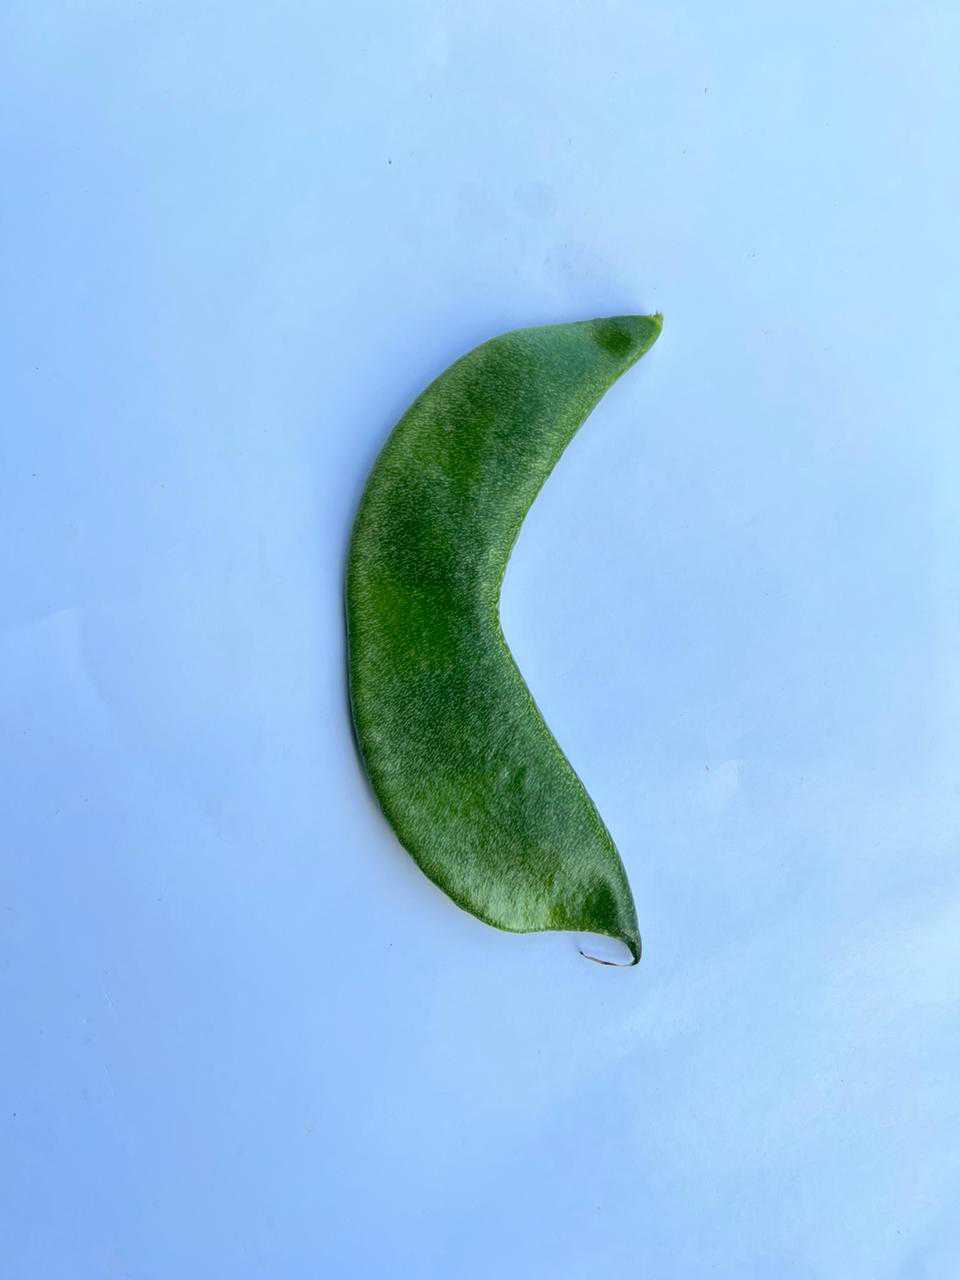
Label: Lablab purpureus